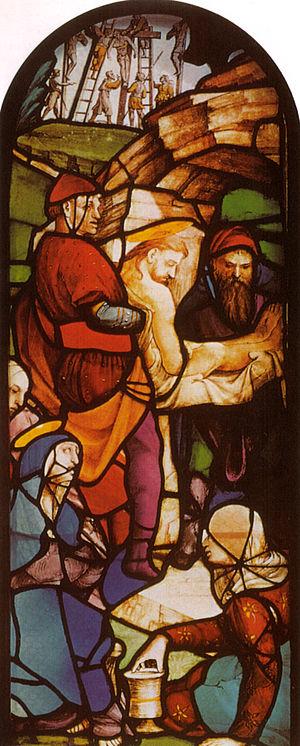
Guillaume de Marcillat, né à La Châtre, dans l'Indre, vers 1470 et mort à Arezzo le 30 juillet 1529, est un peintre français qui est célèbre pour ses vitraux historiés. Il a également réalisé des fresques et des tableaux. Il a vécu à Rome, Cortone et Arezzo et a réalisé des vitraux pour de nombreux lieux dans le nord de l'Italie. Vasari a fait ses premiers pas chez lui, et en fait le portrait dans Le Vite.